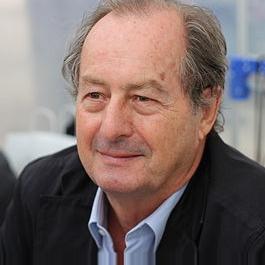
Age: 70